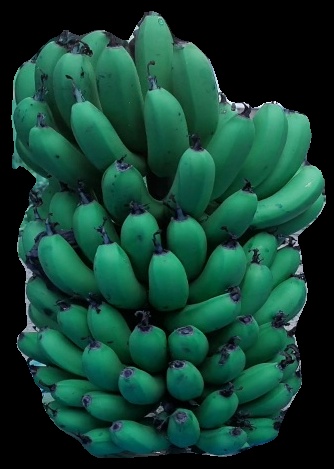
Variety: pachbale
Grade: grade2